Gang

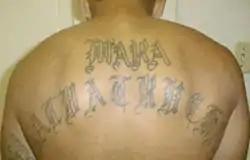
A Mara Salvatrucha gang member with a tattoo showing his gang membership

Gangs, syndicates, and other criminal groups, come in many forms, each with their own specialties and gang culture.